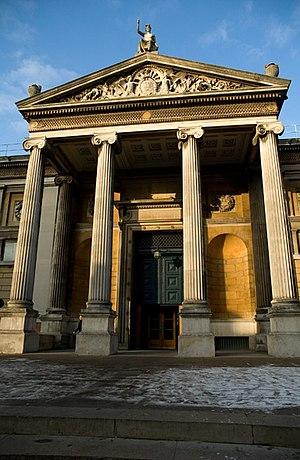
L’université d'Oxford, située dans la ville du même nom, à 90 km au nord-ouest de Londres, dans le comté d'Oxford ou Oxfordshire, dans l'Angleterre du Sud-Est, est l'une des plus prestigieuses universités sur le plan mondial. Elle est également la plus ancienne université britannique.